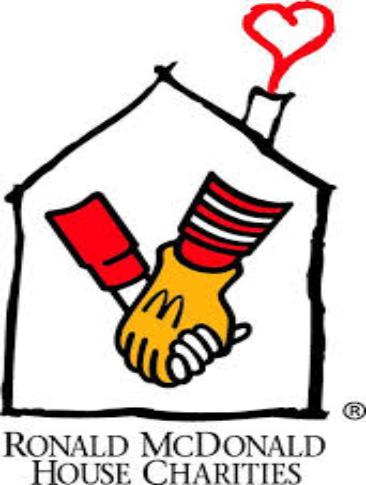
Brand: mcdonalds
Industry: Food